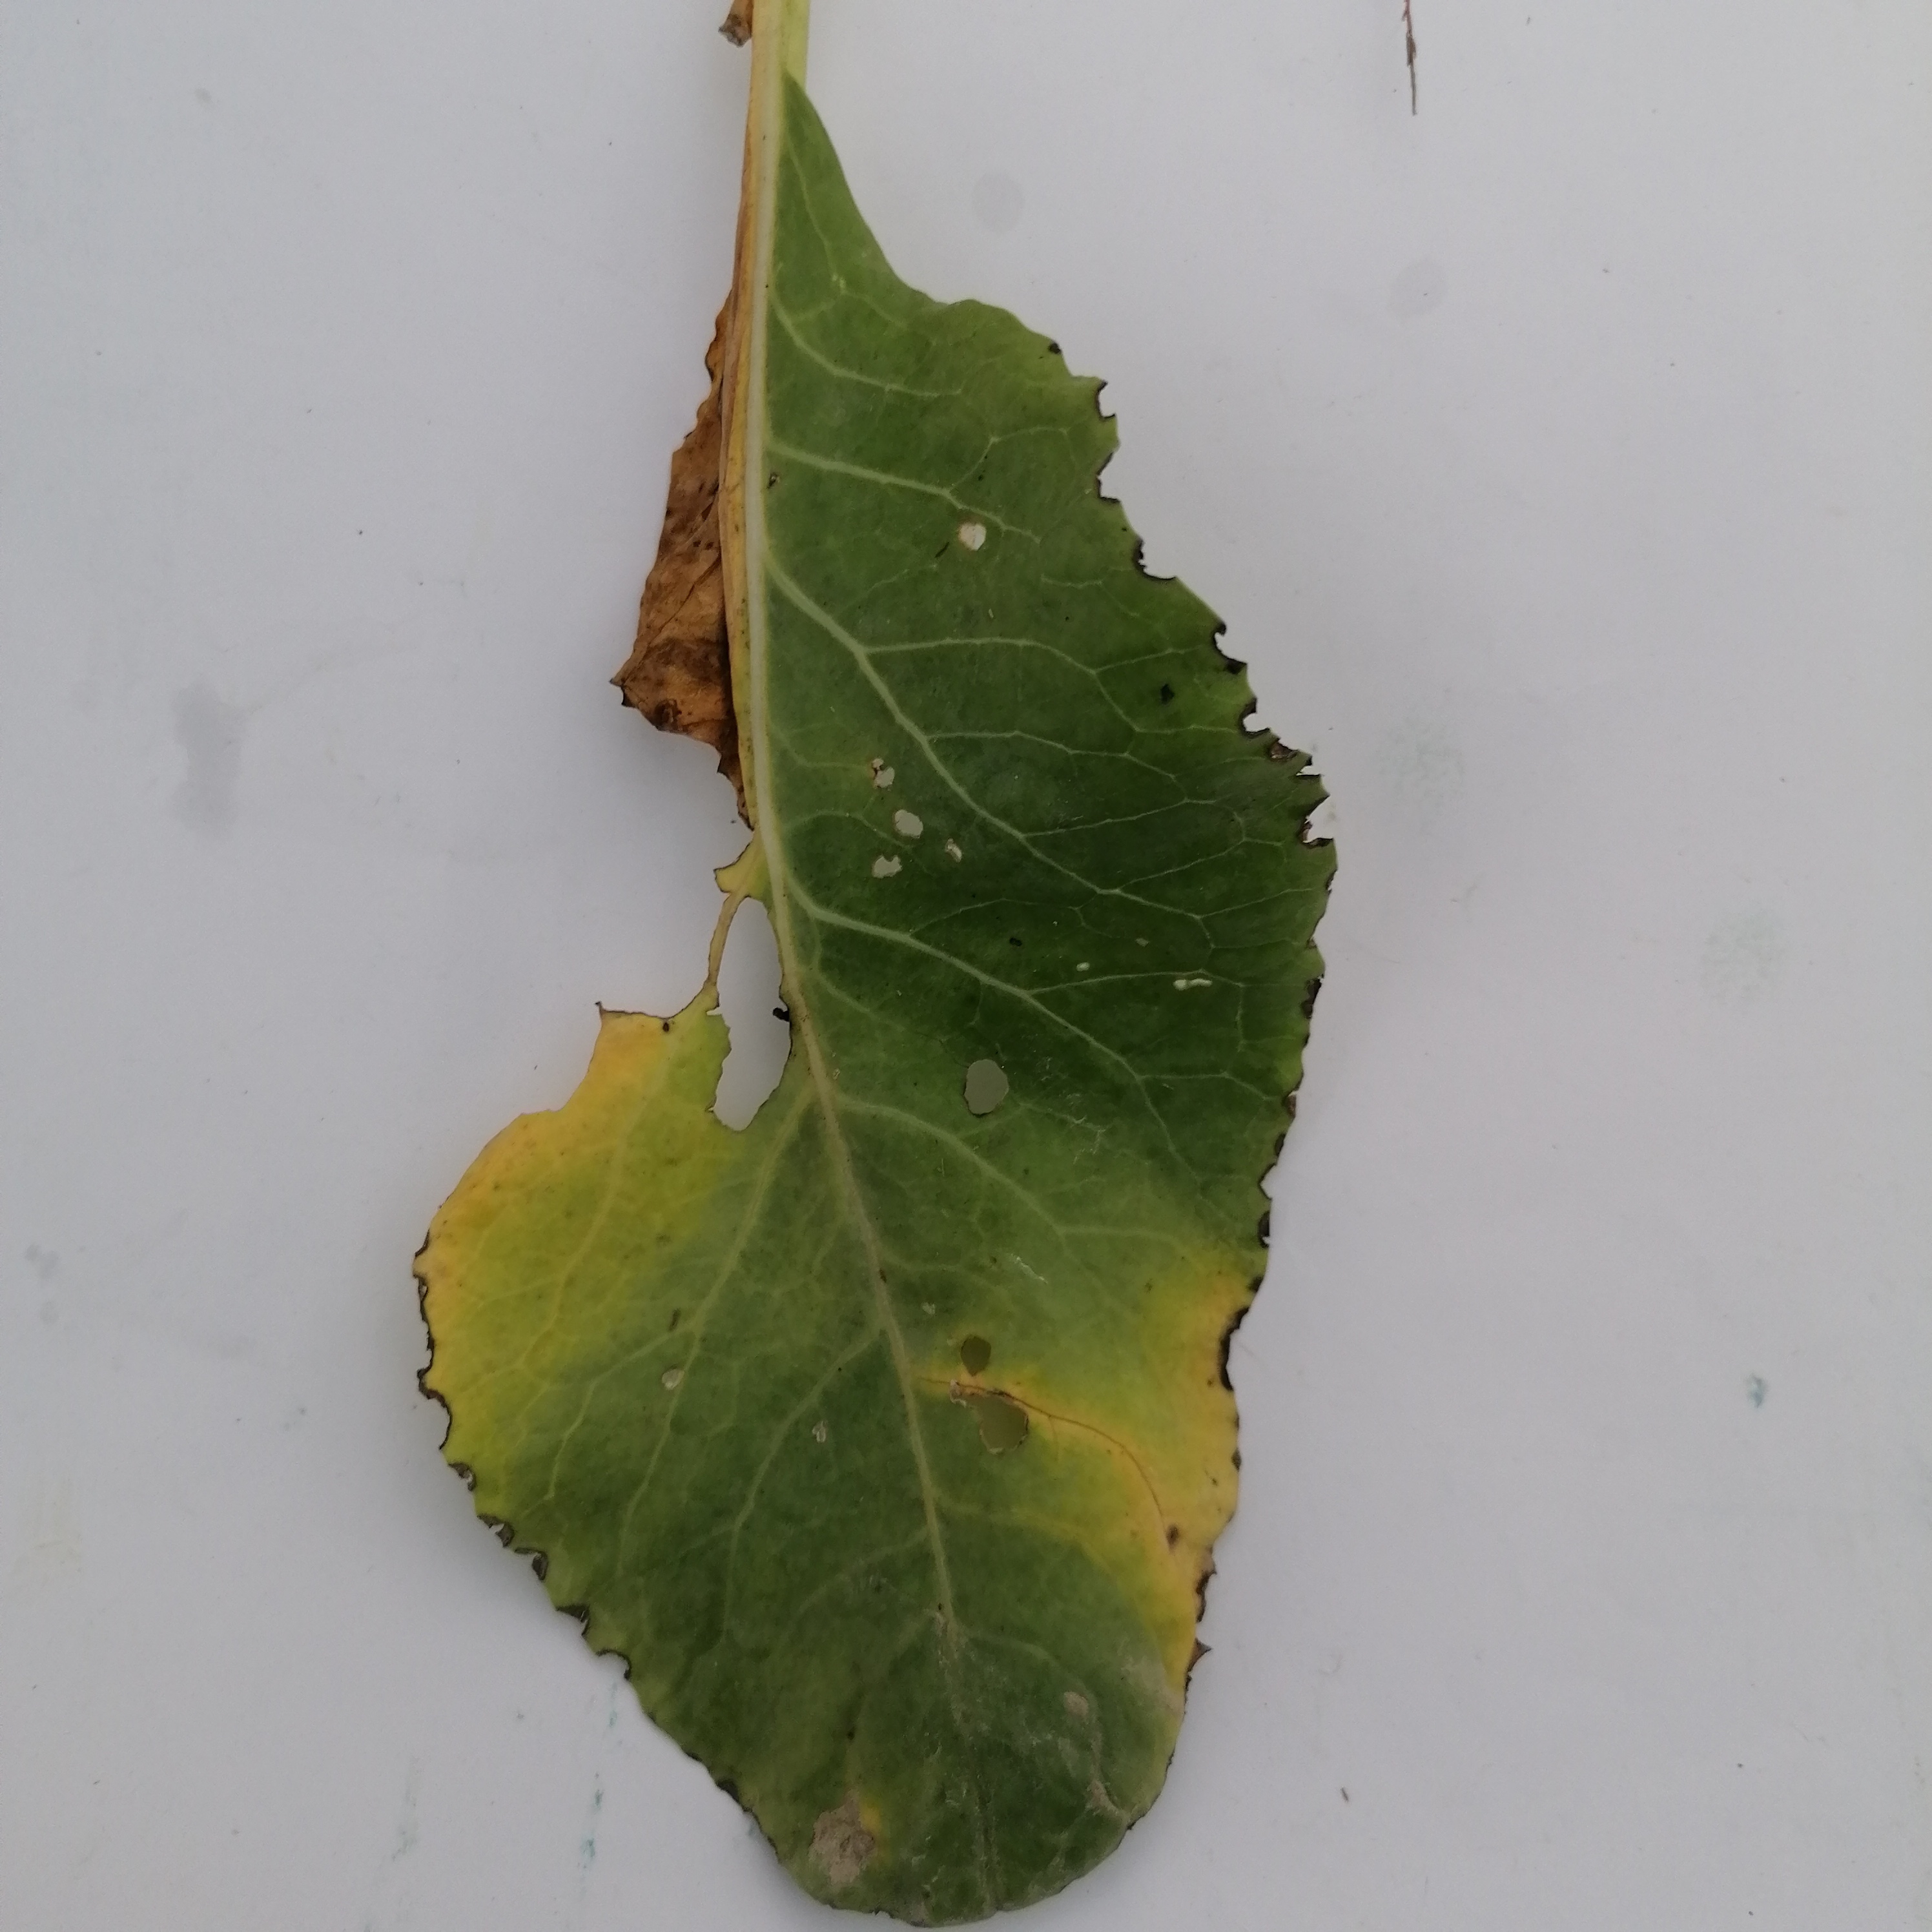
Label: Black Rot